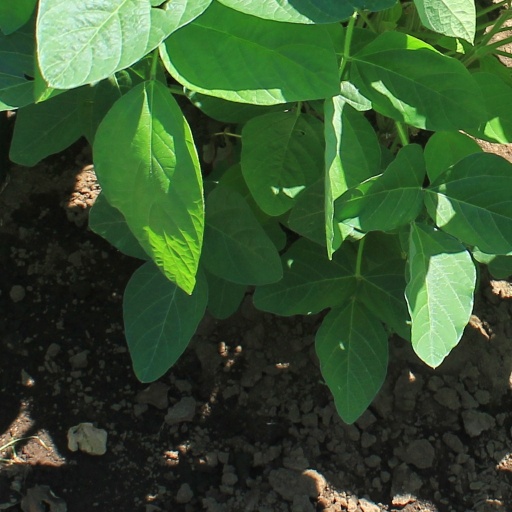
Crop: soybean